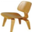
Label: chair